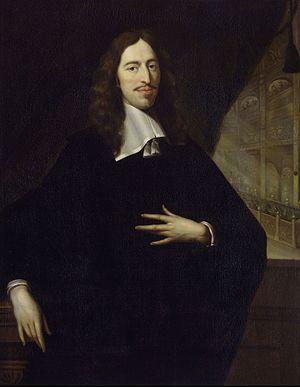
Guillaume III fut stathouder des provinces de Hollande, de Zélande, d'Utrecht, de Gueldre et de Overijssel appartenant aux Provinces-Unies à partir du 9 juillet 1672. Il devint également roi d'Angleterre et d'Irlande et roi d'Écosse du 13 février 1689 jusqu'à sa mort.
Johan de Witt, seigneur de Zuid- en Noord-Linschoten, Snelrewaard, Hekendorp et IJsselvere, fut grand-pensionnaire de Hollande de 1653 à 1672. Il meurt massacré par la foule avec son frère Cornelis.